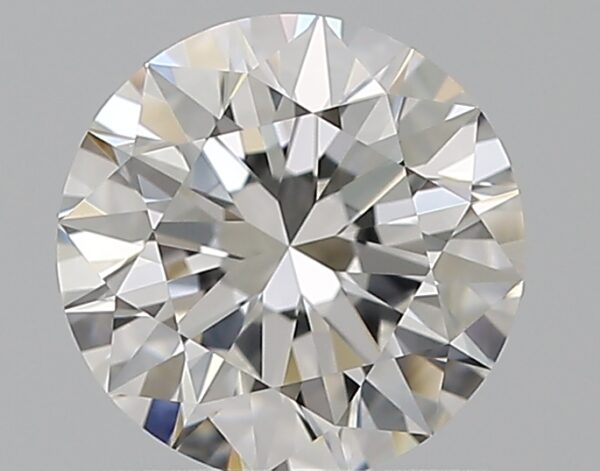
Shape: round
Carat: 1
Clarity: VVS1
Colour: E
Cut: EX
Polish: EX
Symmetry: EX
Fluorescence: N
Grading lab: GIA
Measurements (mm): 6.36 x 6.41 x 3.97